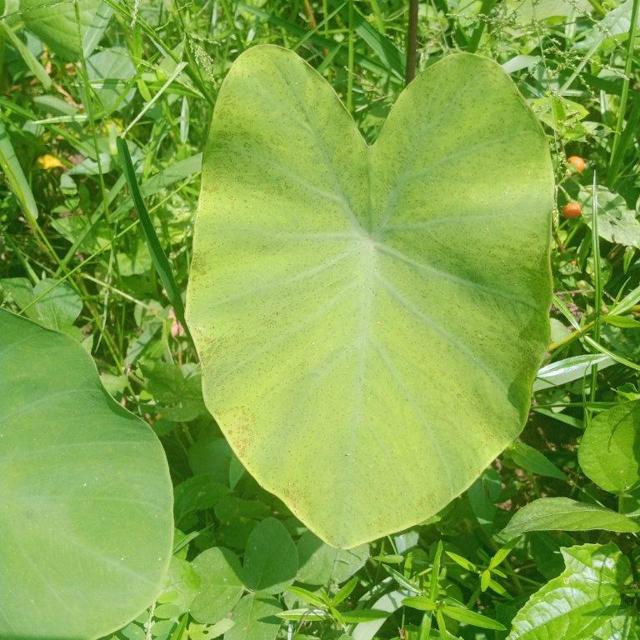
Label: Early_Blight